28978 Ixion

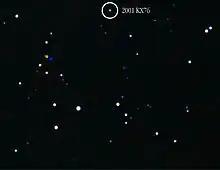
Ixion imaged by the MPG/ESO telescope's Wide Field Imager at the La Silla Observatory in 2001

This minor planet is named after the Greek mythological figure Ixion, in accordance with the International Astronomical Union's (IAU's) naming convention which requires plutinos (objects in a 3:2 orbital resonance with Neptune) to be named after mythological figures associated with the underworld. In Greek mythology, Ixion was the king of the legendary Lapiths of Thessaly and had married Dia, a daughter of Deioneus (or Eioneus), whom Ixion promised to give valuable bridal gifts. Ixion invited Deioneus to a banquet but instead pushed him into a pitfall of burning coals and wood, killing Deioneus. Although the lesser gods despised his actions, Zeus pitied Ixion and invited him to a banquet with other gods. Rather than being grateful, Ixion became lustful towards Zeus's wife, Hera. Zeus found out about his intentions and created the cloud Nephele in the shape of Hera, and tricked Ixion into coupling with it, fathering the race of Centaurs. For his crimes, Ixion was expelled from Olympus, blasted with a thunderbolt, and bound to a burning solar wheel in the underworld for all eternity.